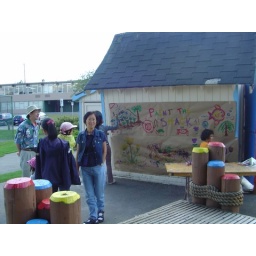
Auntie Bonnie standing in front of a wall of art